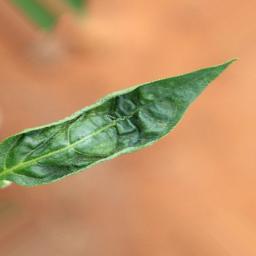
Label: mites_and_trips